Foreign relations of the European Union

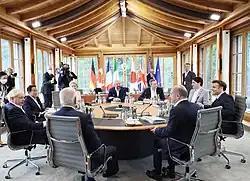

Although there has been a large degree of integration between European Union member states, foreign relations is still a largely intergovernmental matter, with the 27 states controlling their own relations to a large degree. However, with the Union holding more weight as a single entity, there are at times attempts to speak with one voice, notably on trade and energy matters. The High Representative of the Union for Foreign Affairs and Security Policy personifies this role.